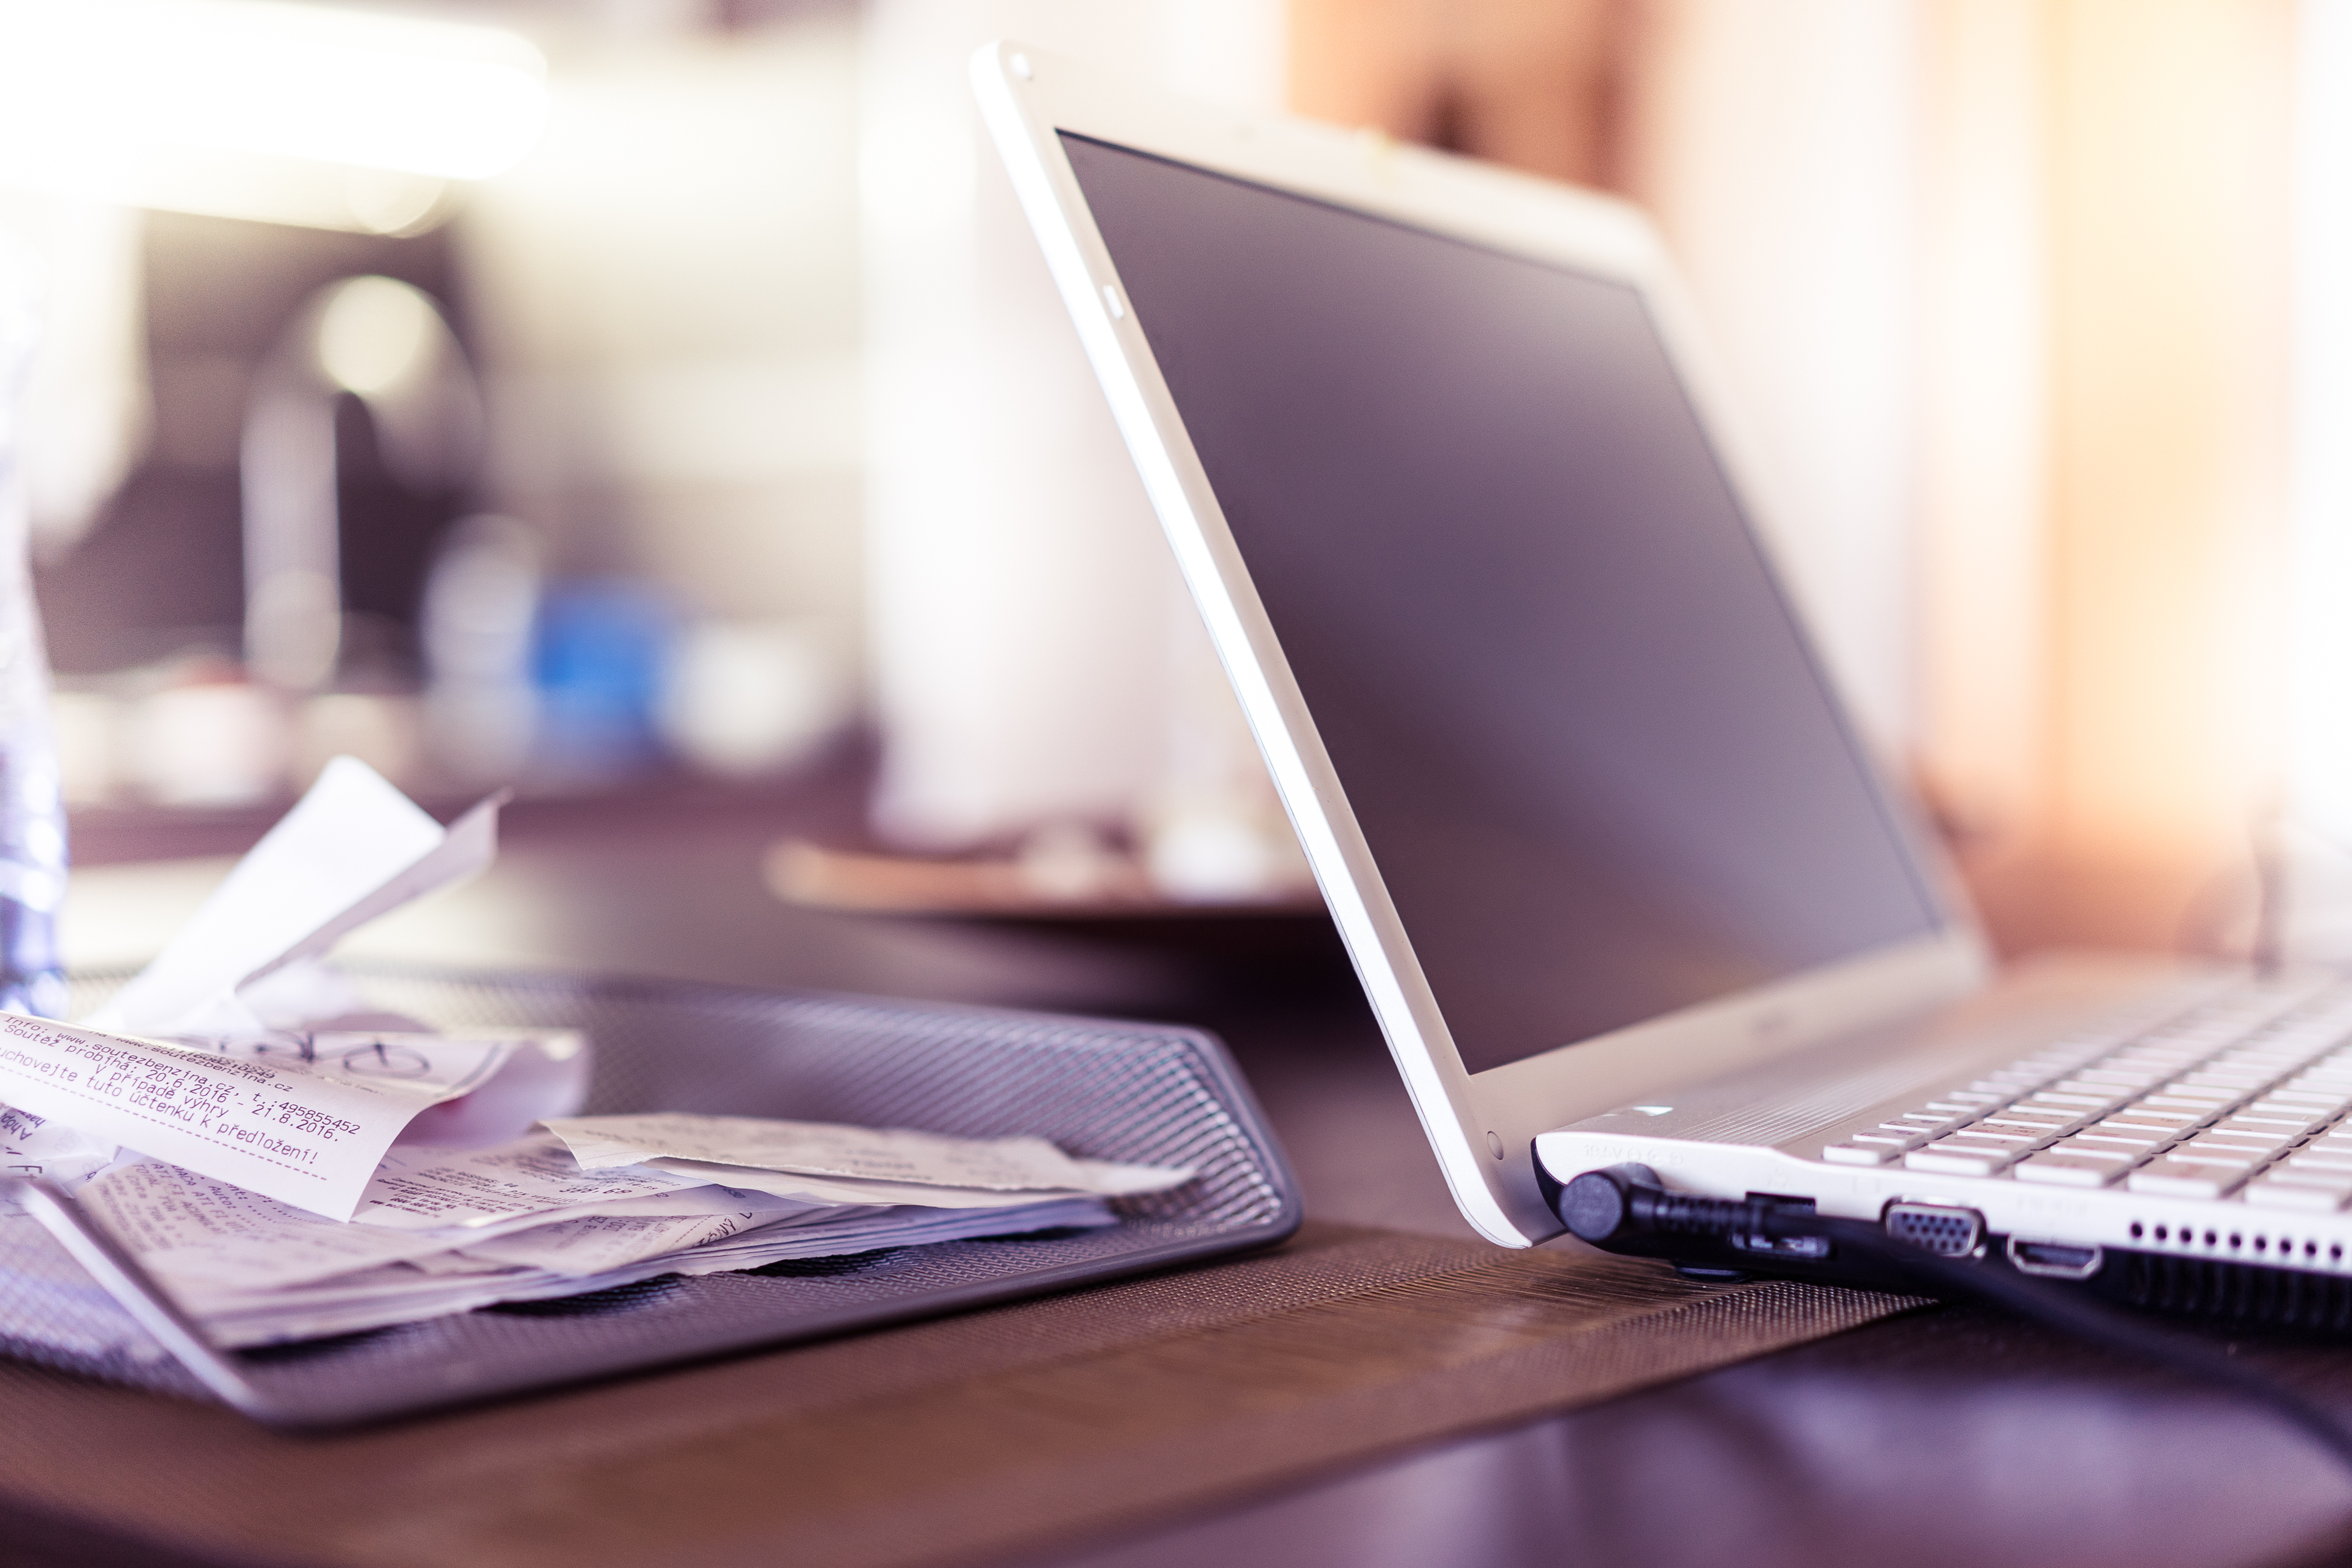
laptop, desk, computer, writing, keyboard, technology, gadget, brand, papers, electronics, design, document, receipts, personal computer, personal computer hardware